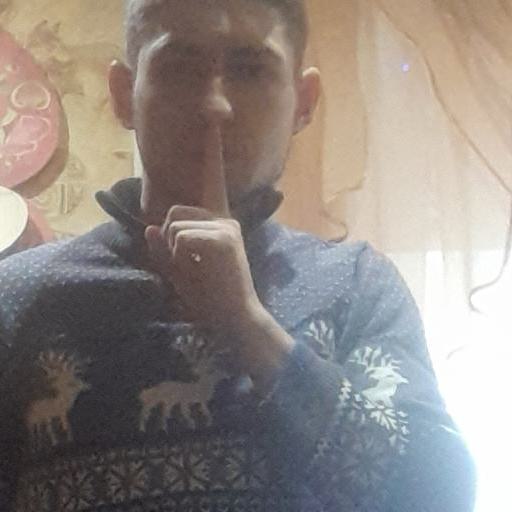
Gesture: mute